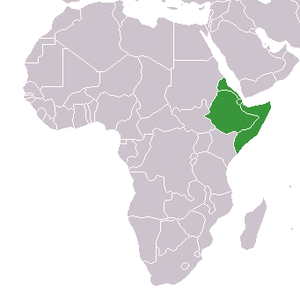
Afrikas Horn
Afrikas Horn.
Afrikas Horn er en trekantformet Østafrikansk halvø som ender i en spids som kan minde om et næsehorns horn, deraf navnet. I Middelalderen blev halvøen også omtalt som Bilad al Barbar, der kan oversættes til Berberlandet. Halvøen har kyst mod sydøst mod det Indiske Ocean og mod nord mod Adenbugten. Hele kyststrækningen tilhører Somalia, mens den etiopiske Ogadenørken ligger i den centrale del. Nogle gange bruges også en udvidet definition som foruden Somalia omfatter hele Etiopien, Djibouti og Eritrea. Afrikas horn har et areal på ca. 2 millioner km² og en befolkning på omkring 100 millioner mennesker, fordelt på 85 millioner i Etiopien, 9,3 millioner i Somalia, 5,2 millioner i Eritrea og 0,9 millioner i Djibouti.